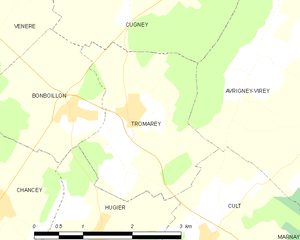
Carte des communes françaises